Ebony Salmon

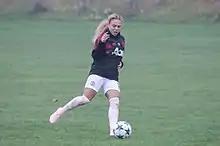
Salmon training with Manchester United in 2018

On 1 July 2018, Salmon joined the newly-formed Manchester United to compete in the FA Women's Championship. On 4 January 2019, Salmon moved to fellow Championship side Sheffield United on loan until the end of the season having not yet made her United debut. She was released at the end of the season having not made an appearance for the club.